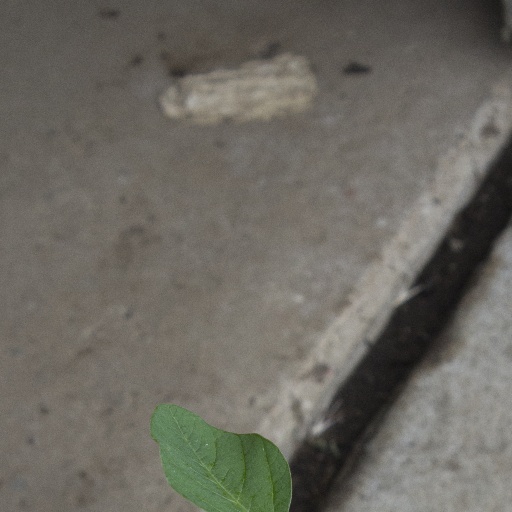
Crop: soybean